Hamilton Building

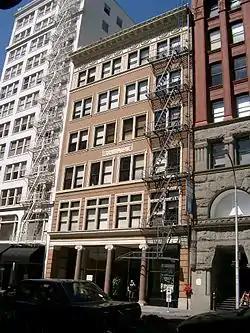
The Hamilton Building (center).

The Hamilton Building is a historic office building in downtown Portland, Oregon. It went through a renovation in 1977, and was listed on National Register of Historic Places in March of that year. It is the neighbor of the Dekum Building, a fellow NRHP listing on Third Avenue.